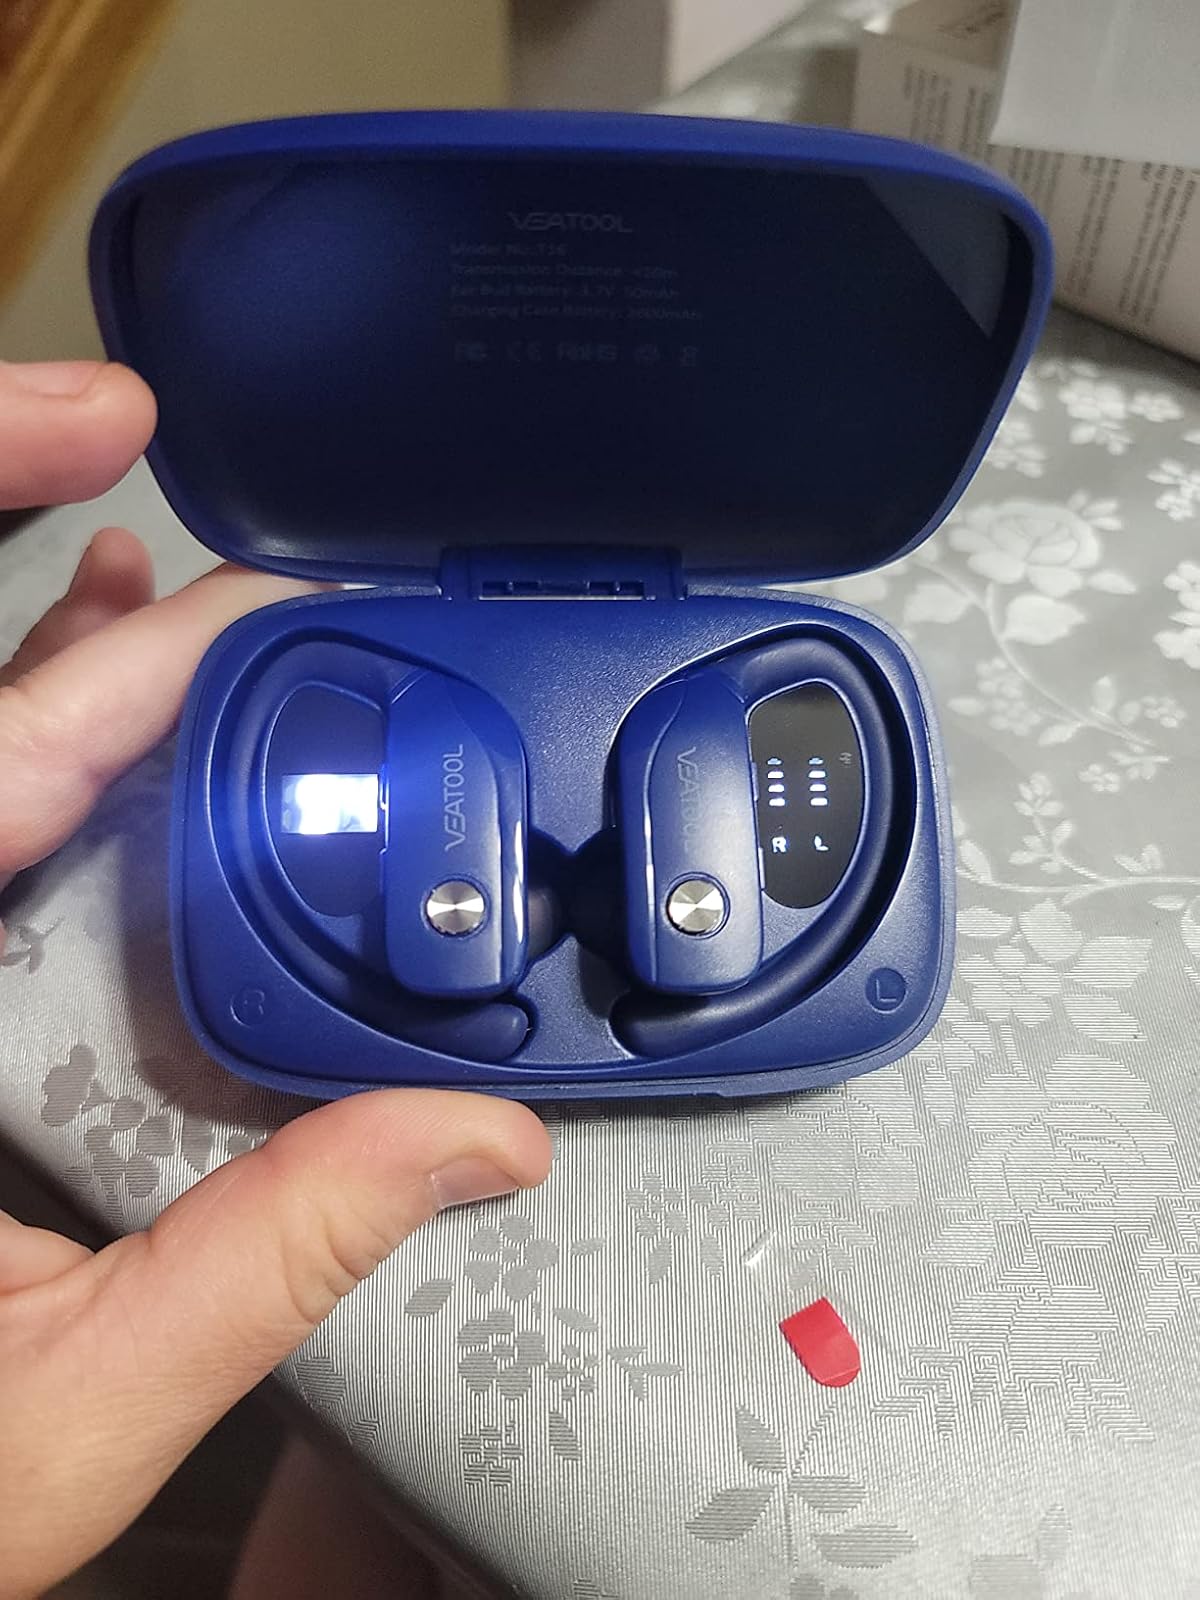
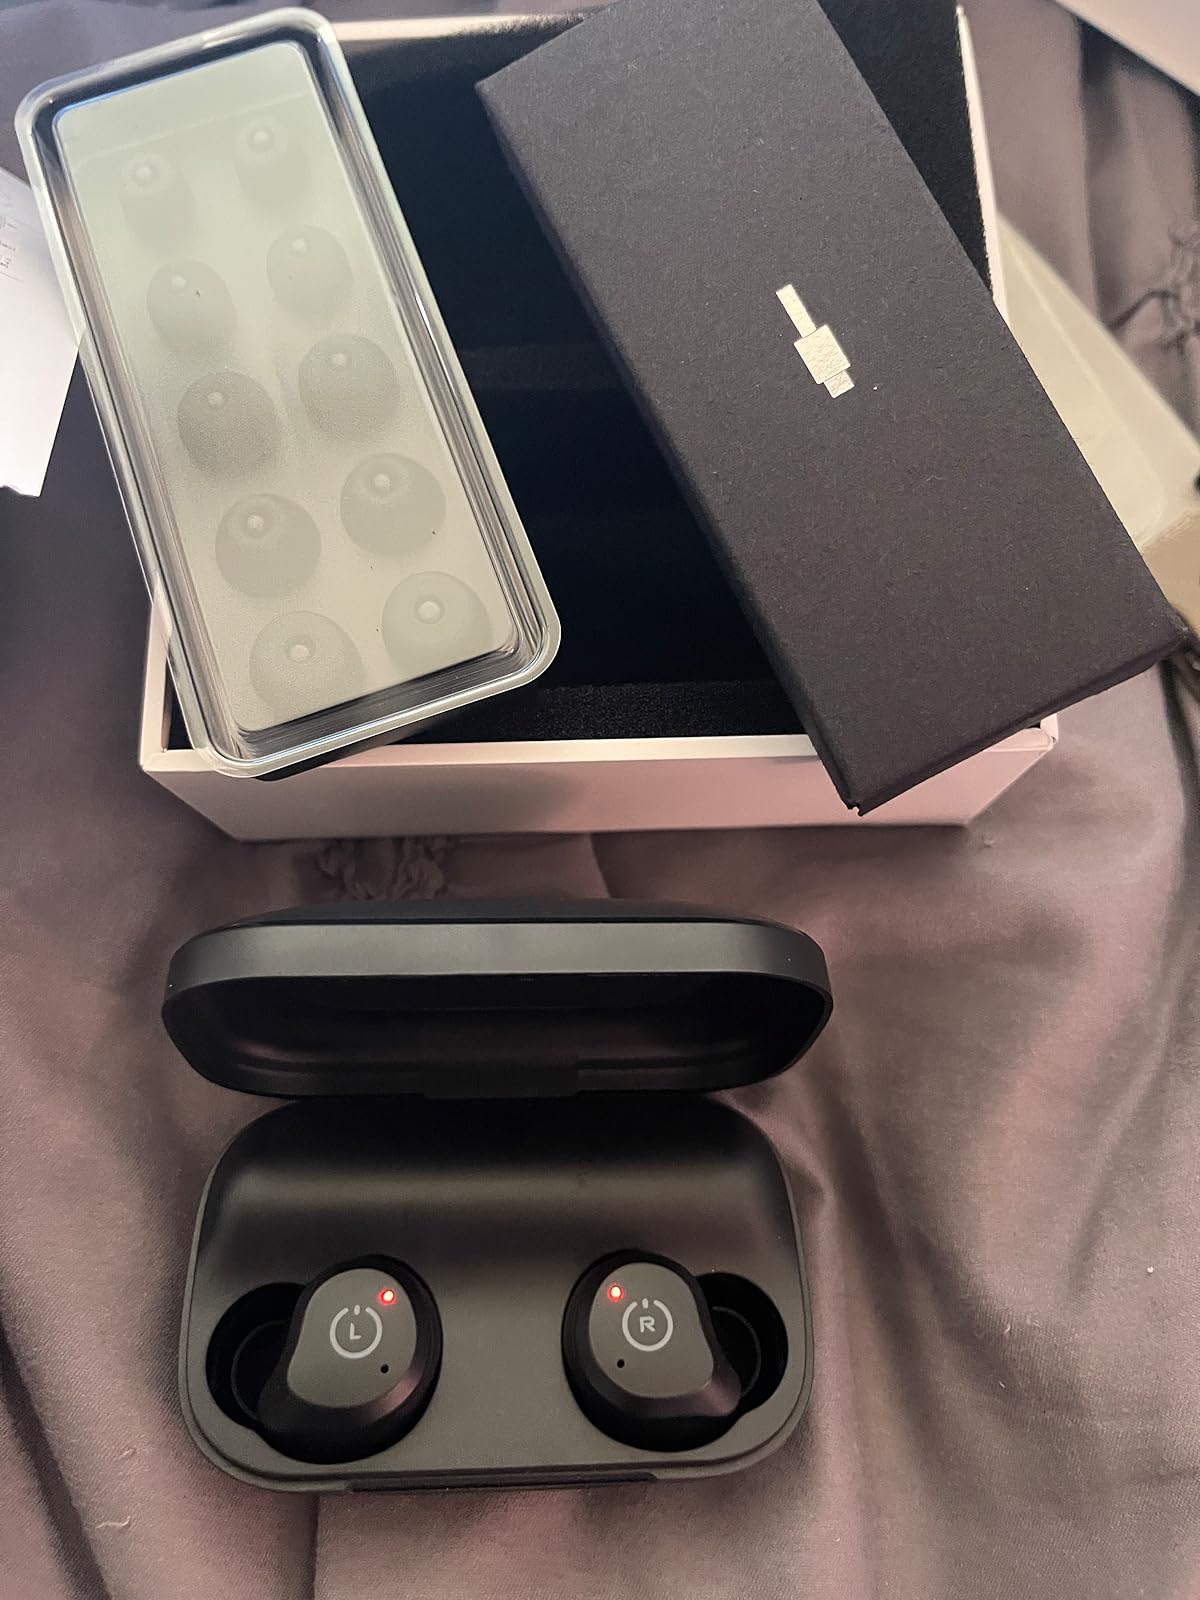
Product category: earbuds
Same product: no